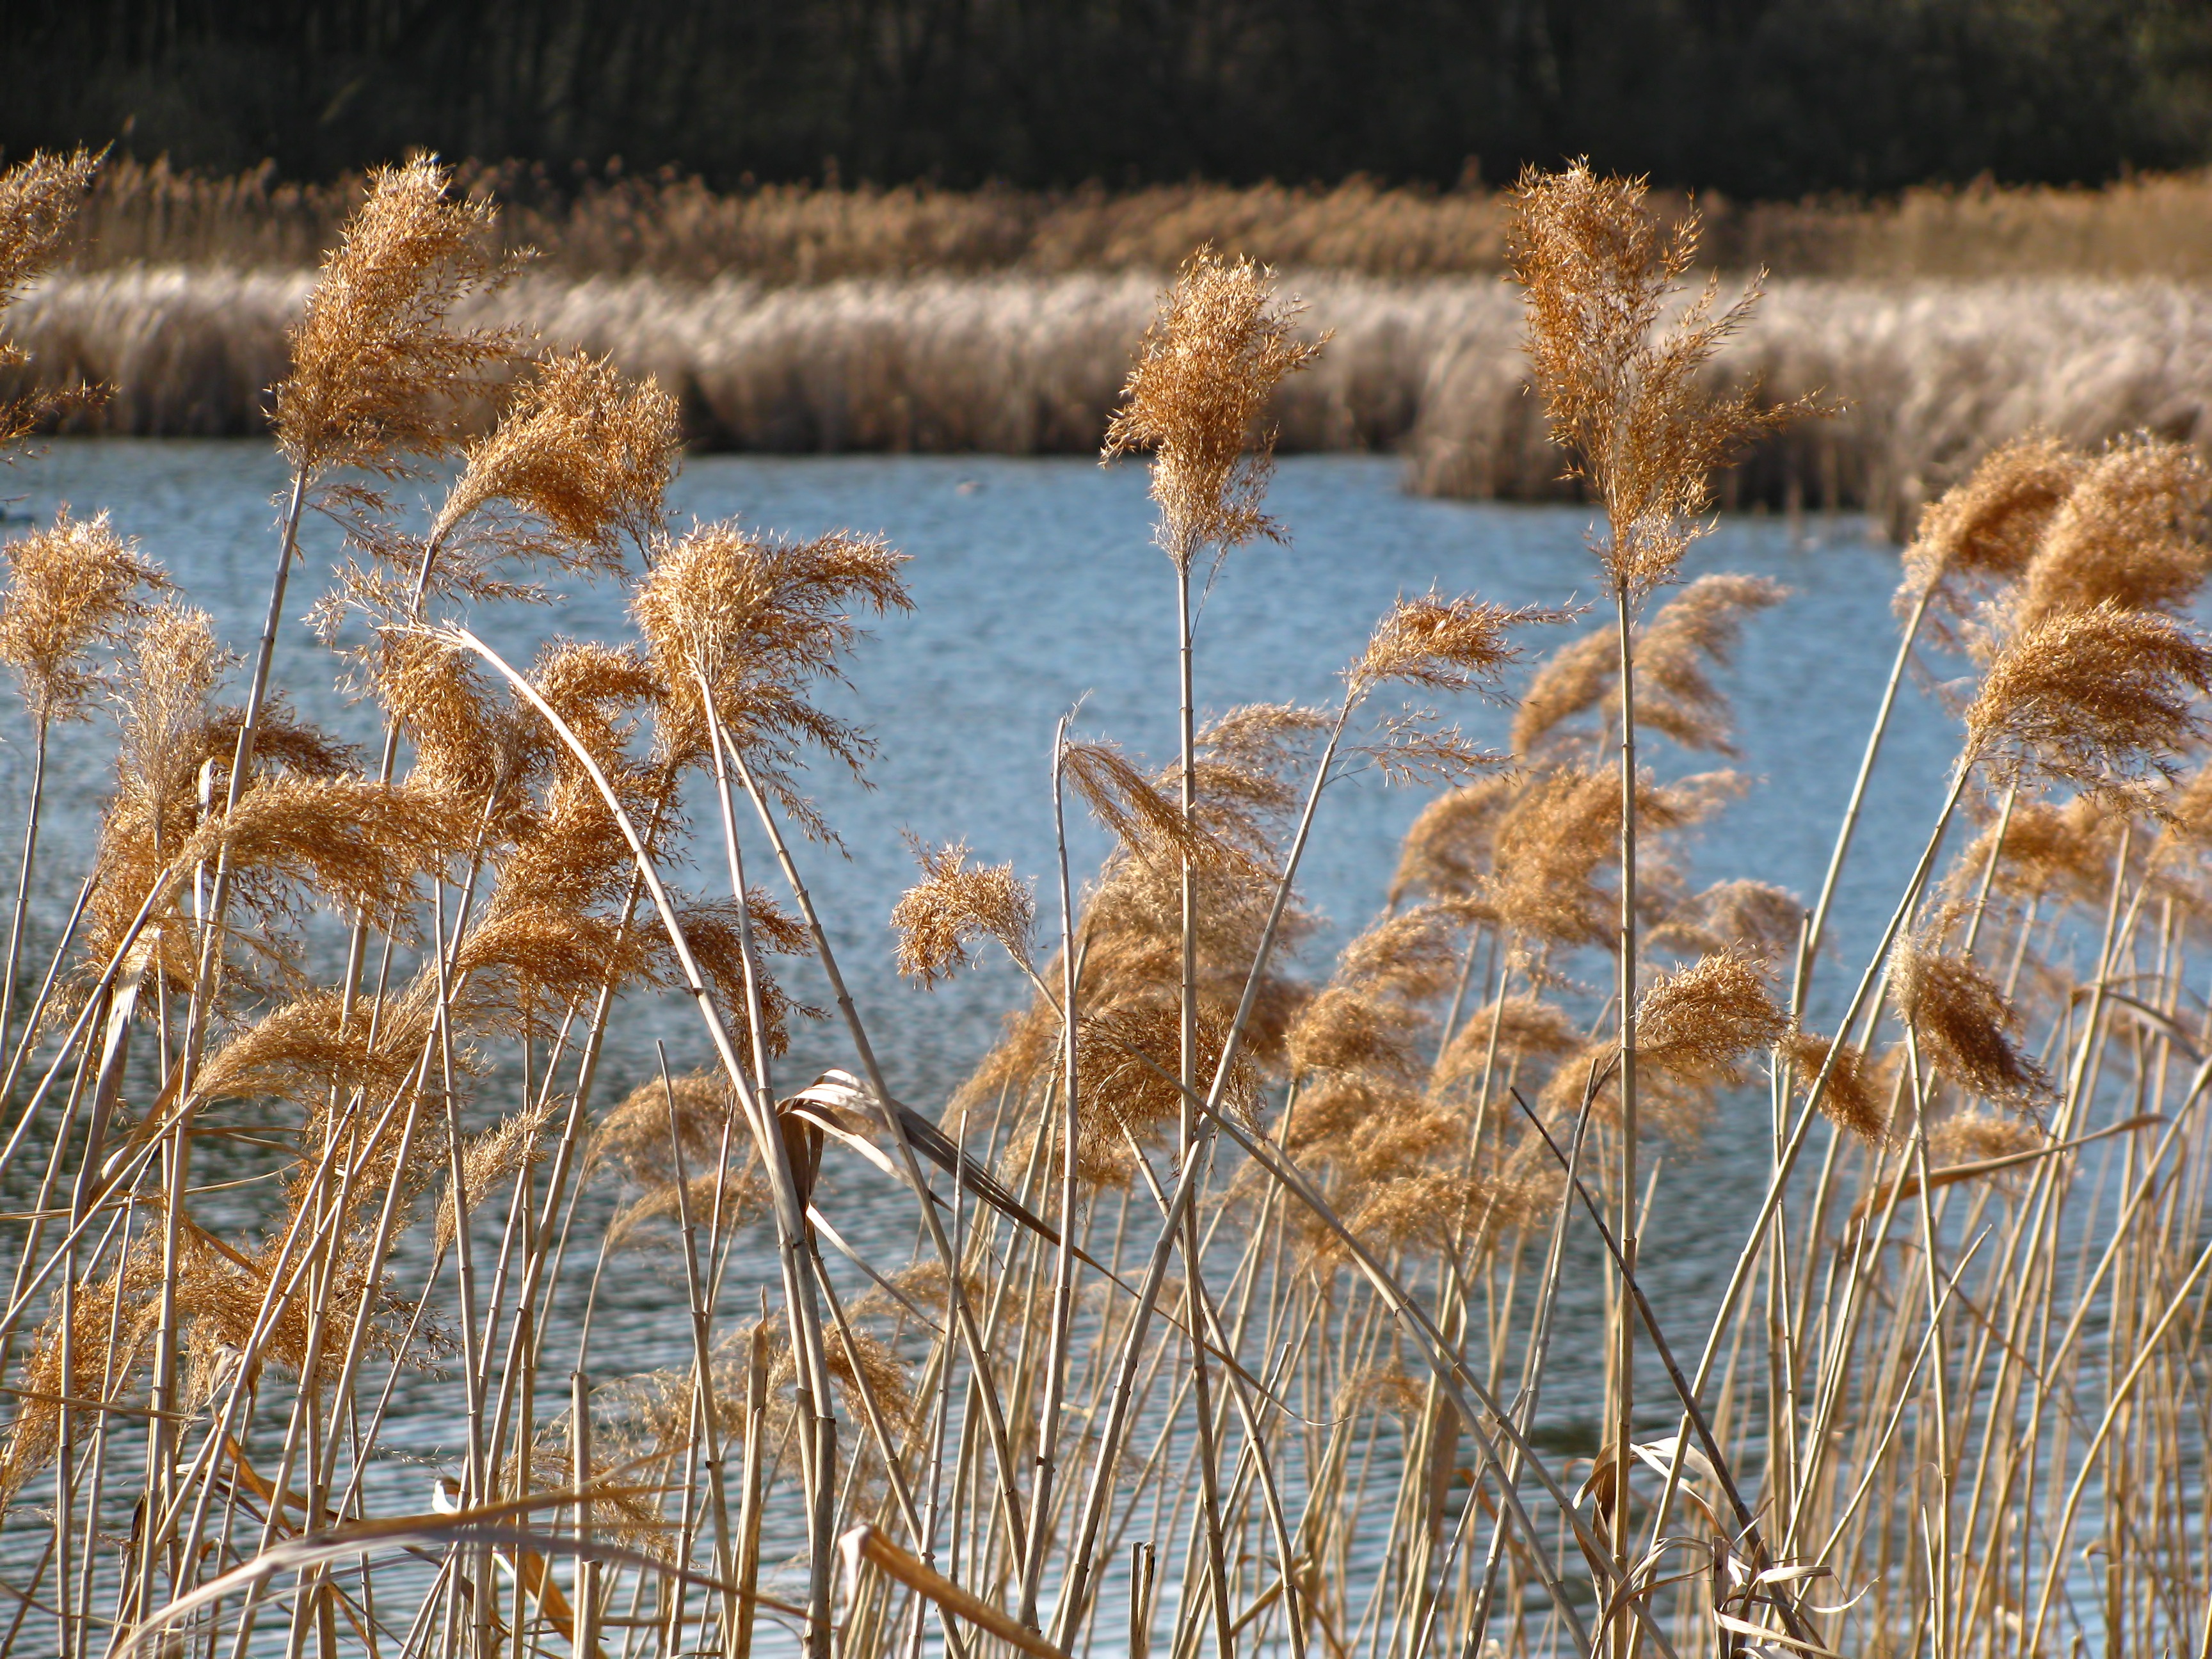
grass, branch, plant, field, wheat, prairie, frost, reed, pond, food, spring, agriculture, plants, vegetation, stalks, rye, flowering plant, grass family, land plant, phragmites